Chamravattom Regulator-cum-Bridge

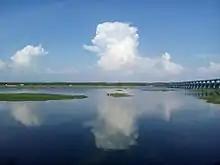
View of Chamravattom Regulator-cum-Bridge

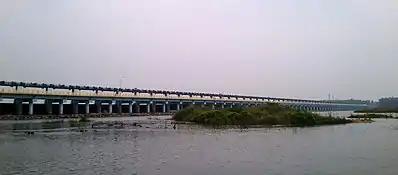

The Chamravattam Regulator-cum-Bridge, also known as Chamravattam Palam or Chamravattam Bridge, Chamravattam RcB, or Chamravattam Project, is built across the Bharathapuzha aka Nila near Chamravattam, Triprangode, in Malappuram district. This seems to be the largest of its type in Kerala, India. The bridge has length and width. It connects Ponnani and Tirur. Regulator cum bridge is now just working as a bridge due to faulty design as per the conclusion in the detailed technical investigation report done by the Indian Institute of Technology, Delhi on the directions of the Government of Kerala. There is also a false allegation that sand for construction was taken from river without payment for the same though the sand was paid for by the contractors at prices fixed by the Government of Kerala. This price was based on the prevailing sand prices in the open market and arrived at by the revenue department of Kerala. On account of these false allegations, the contractors for the work are yet to be paid in full for this work though it’s been nearing a decade since the work has been completed and the bridge has been used on a 24/7 basis throughout.